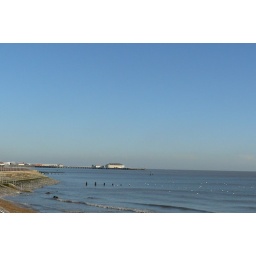
blue sky in winter